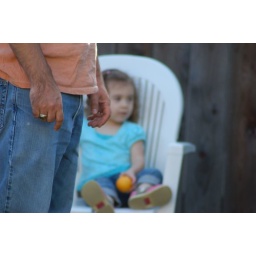
Peyton keeps putting the orange in her shirt